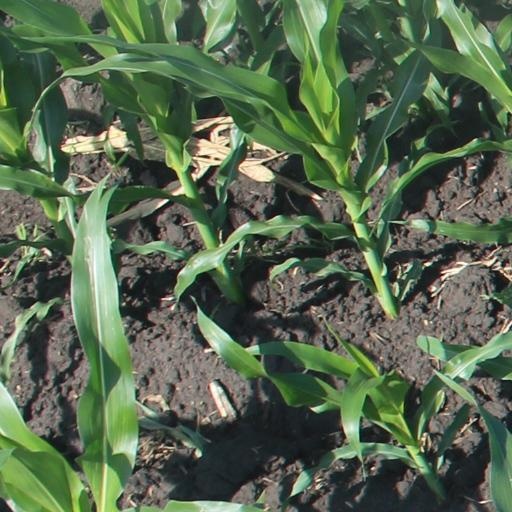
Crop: maize; corn